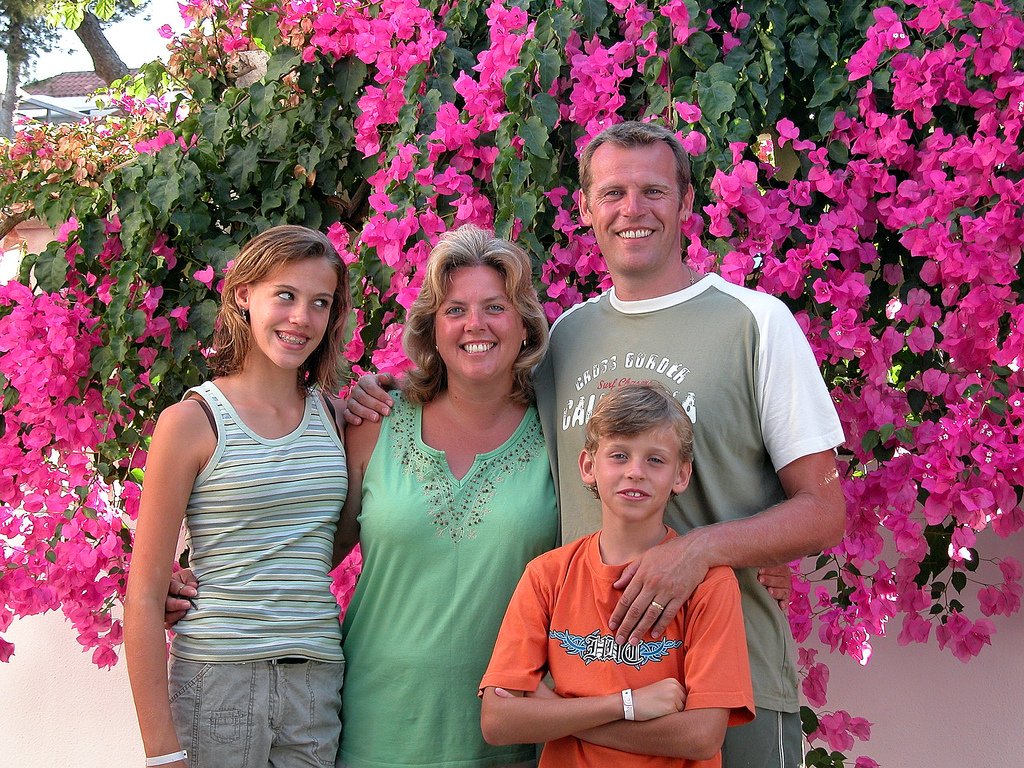
Label: not_food